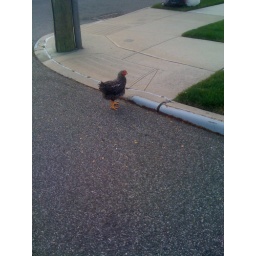
A chicken crossed the road right in front of me. I died laughing.